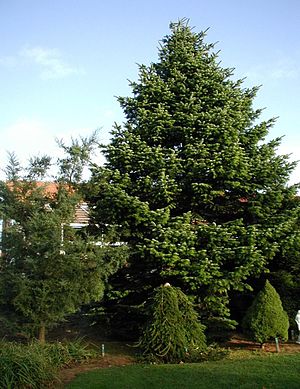
Nordmannsgran
Nordmannsgran er et op til 35 m højt, stedsegrønt nåletræ med en bred og kegleformet vækst. Meget gamle træer kan dog blive kuplede med flad krone. Nordmannsgran anvendes ofte som juletræ.